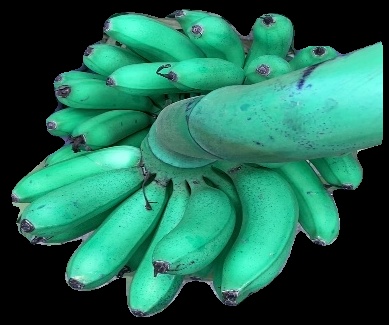
Variety: rasbale
Grade: grade1